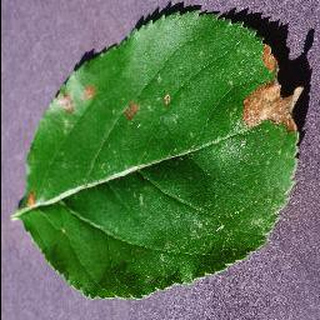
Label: apple_black_rot